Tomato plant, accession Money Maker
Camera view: horizontal (90 deg, fisheye); turntable rotation: 120 degrees
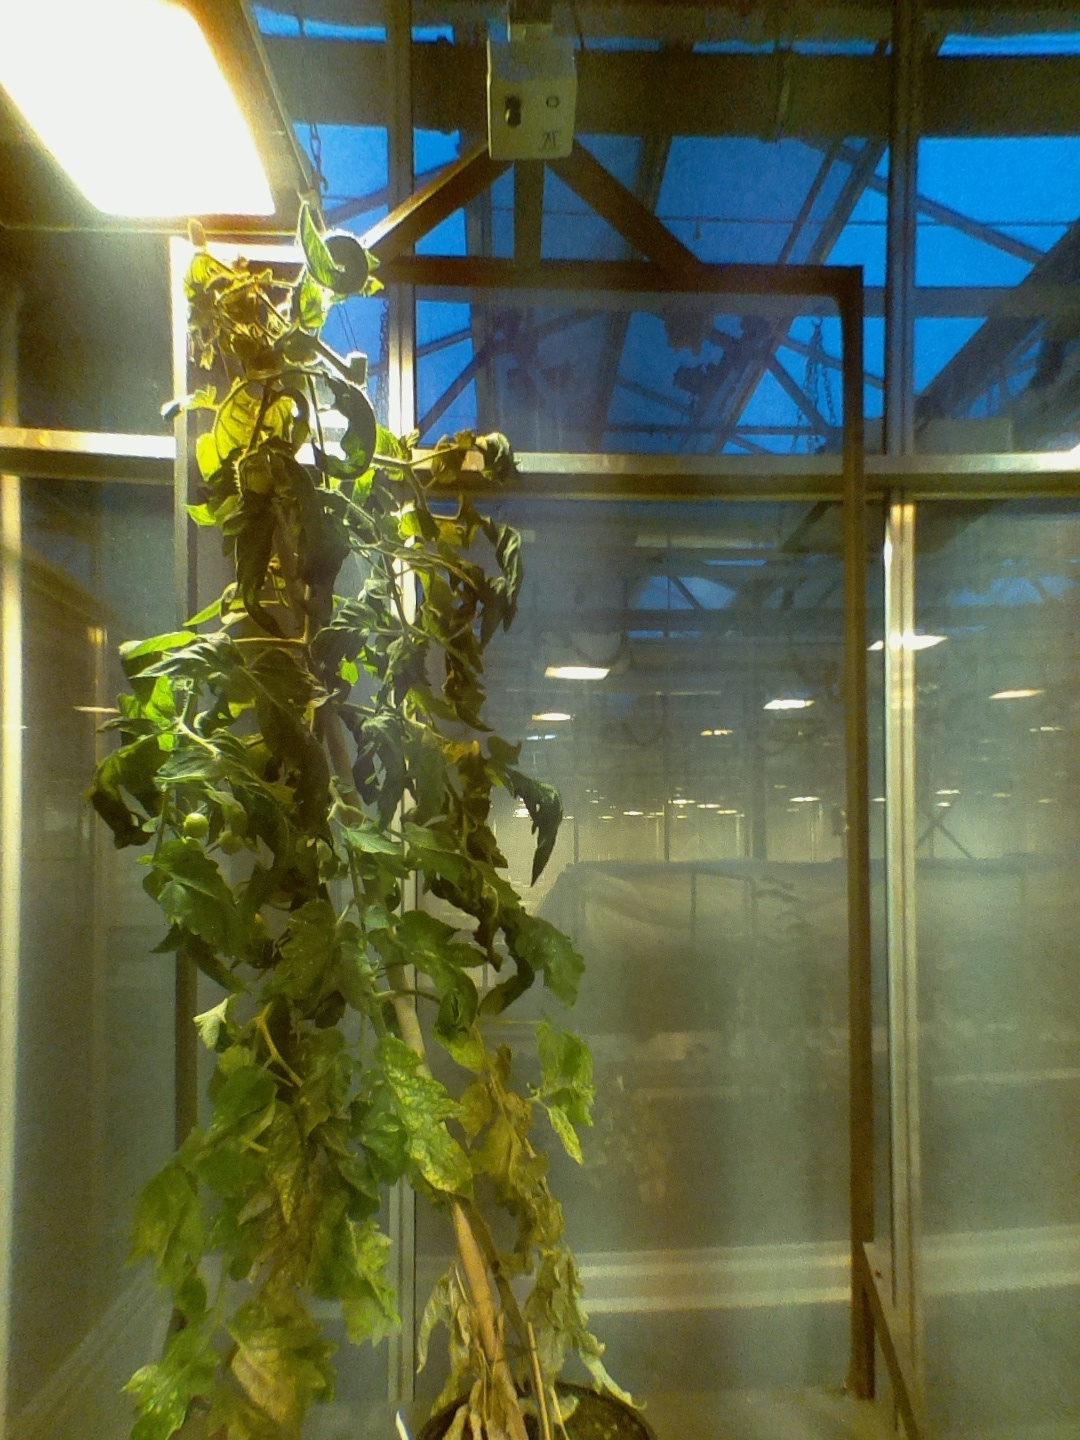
BBCH growth stage 74: 40%-50% of final fruit size